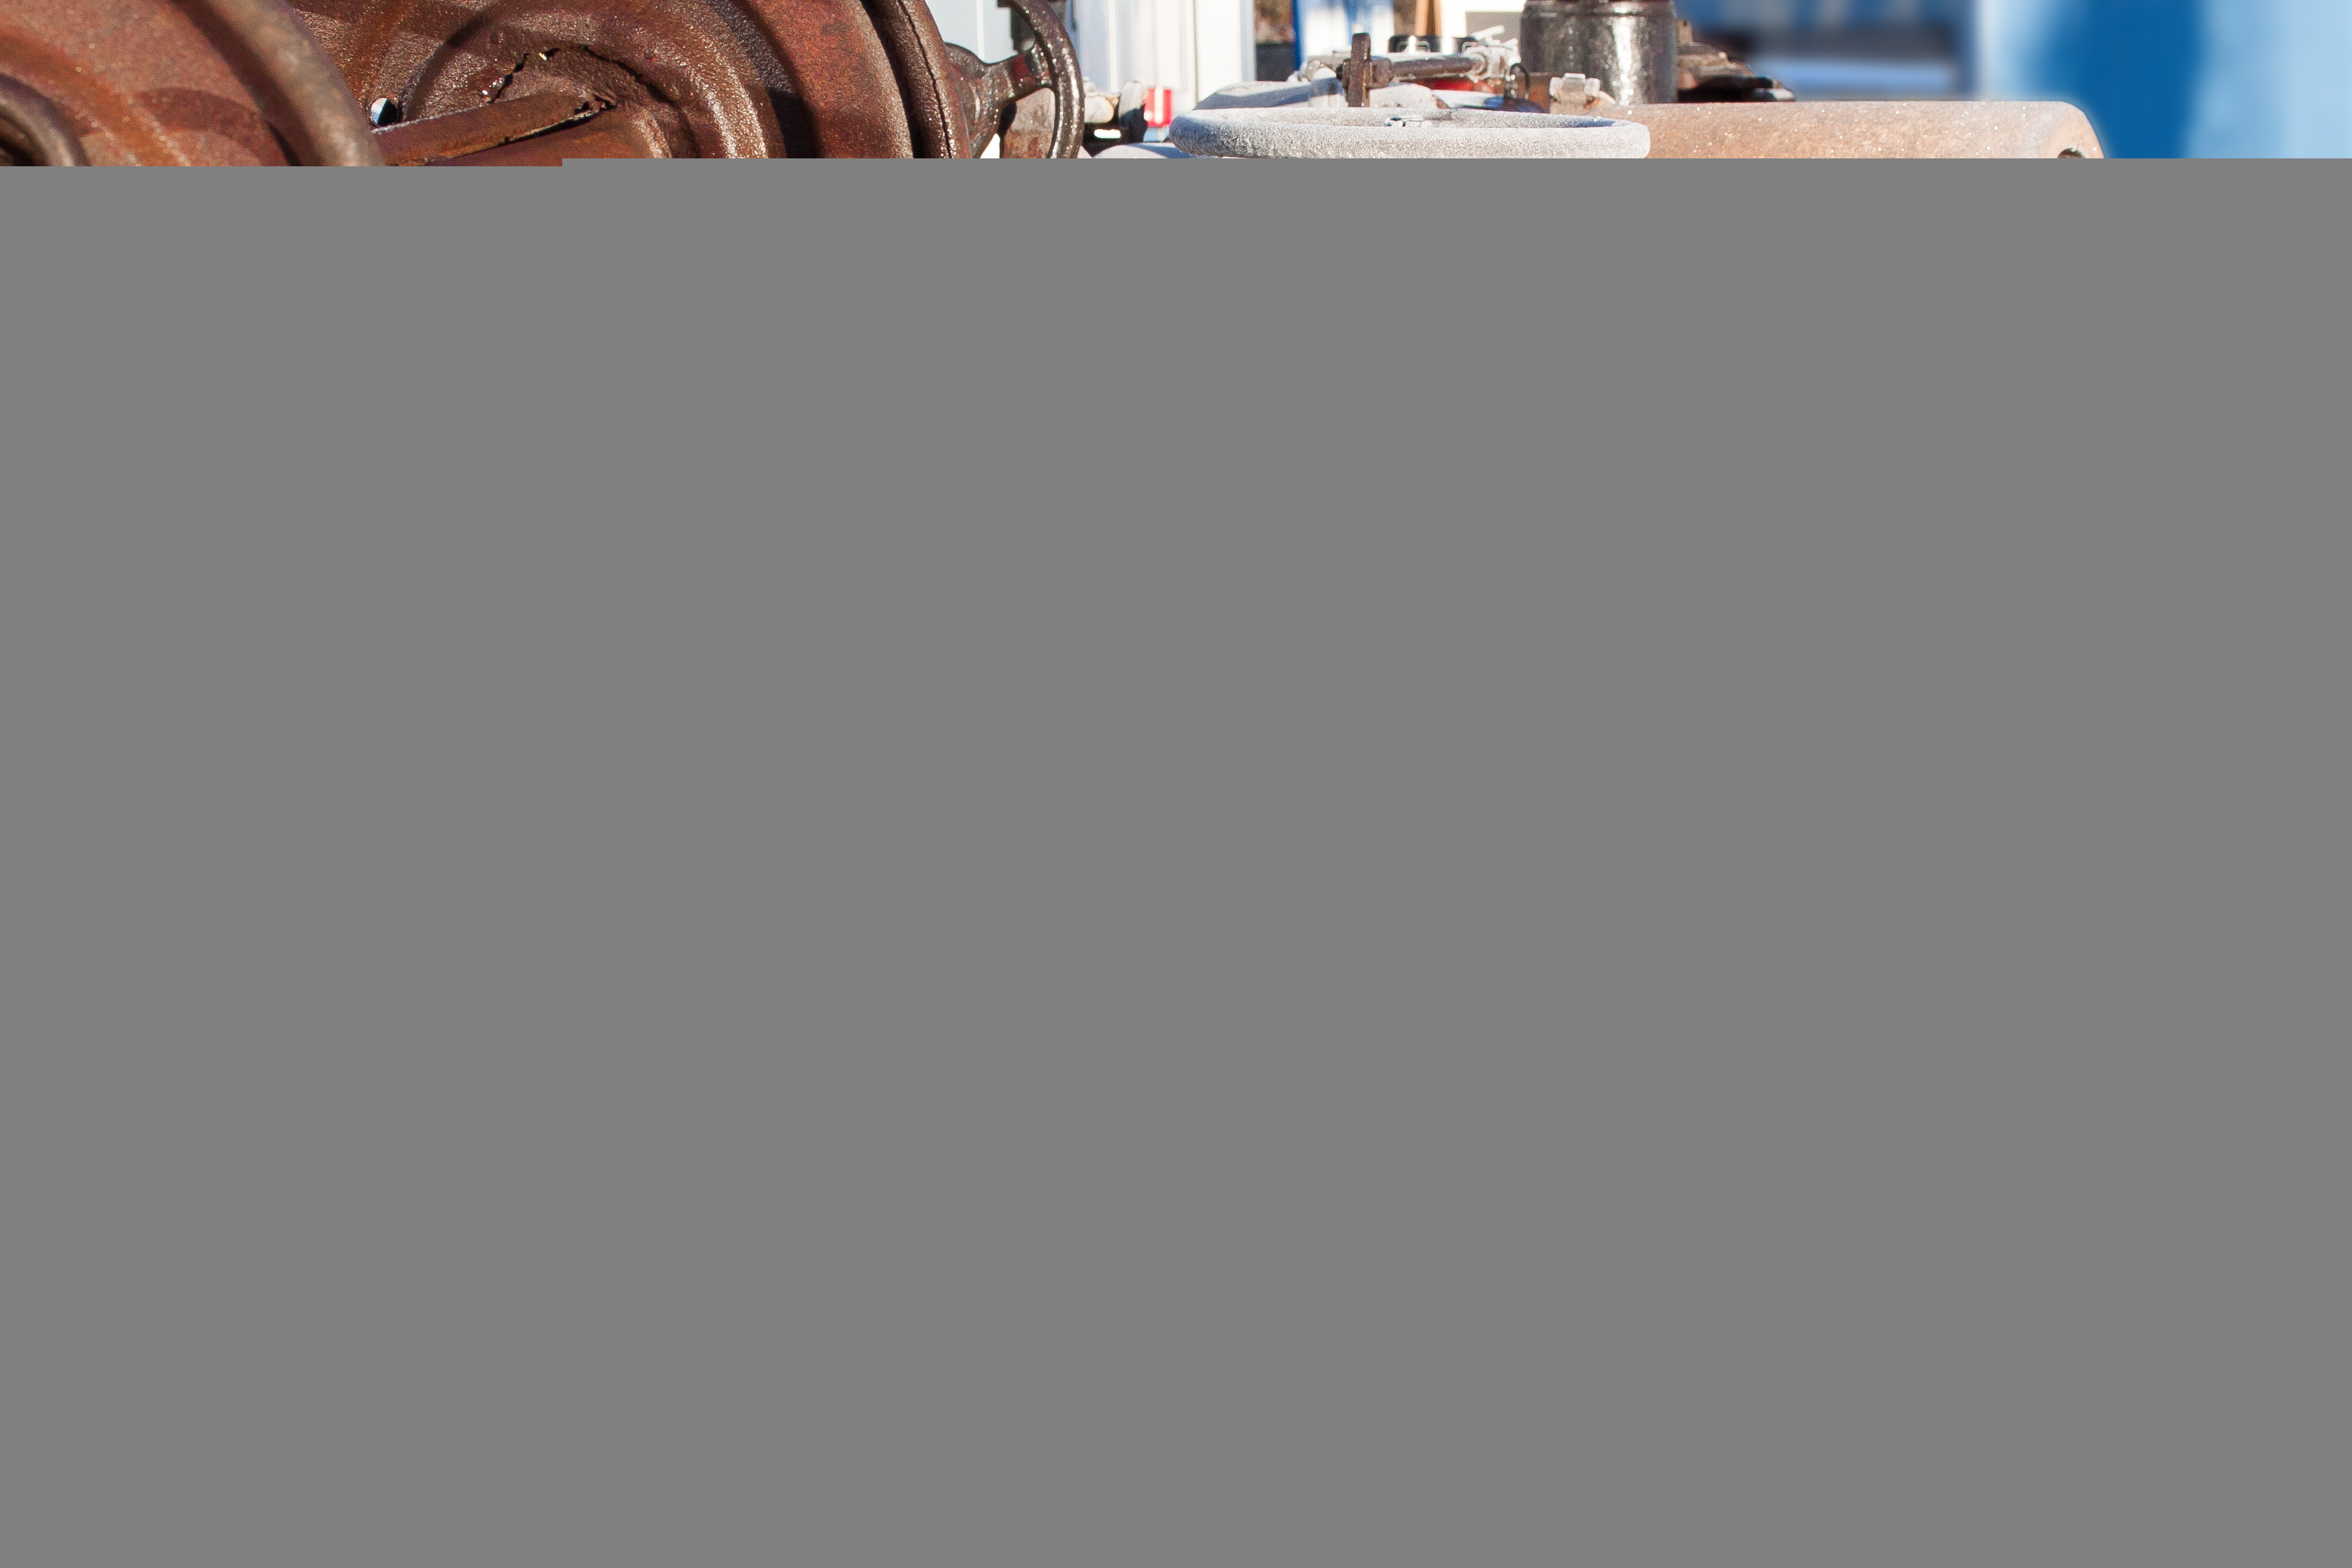
antique, old, metal, brand, font, design, text, image, presentation, stainless, screenshot, road construction, steam roller